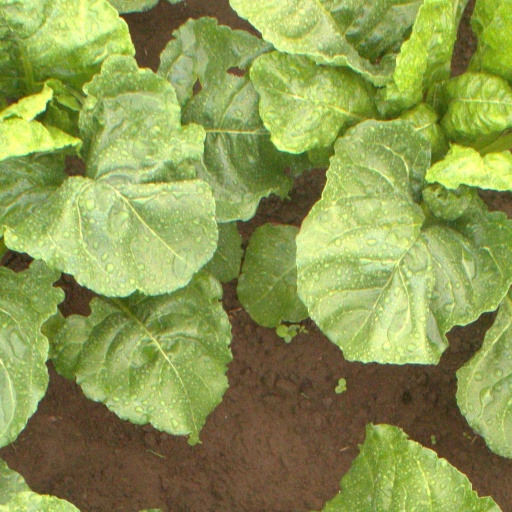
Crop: sugar beet